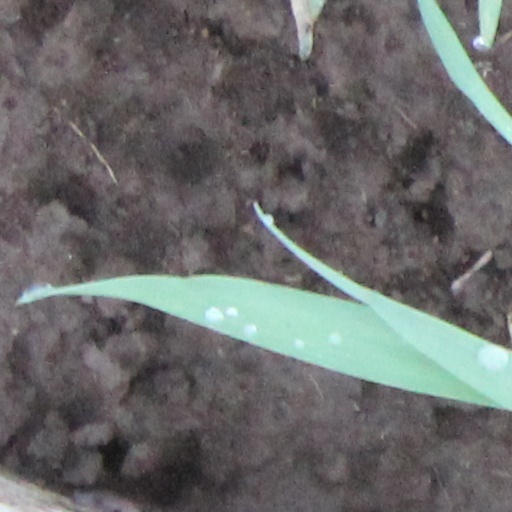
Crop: wheat